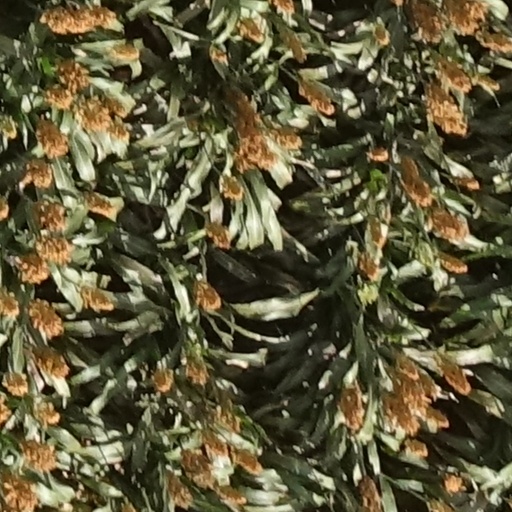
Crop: sorghum